Nano Breaker

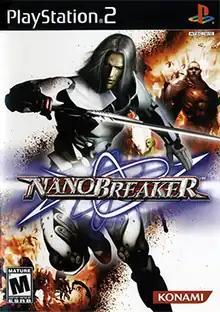
North American cover art

is an action video game developed and published by Konami for the PlayStation 2 in 2005.